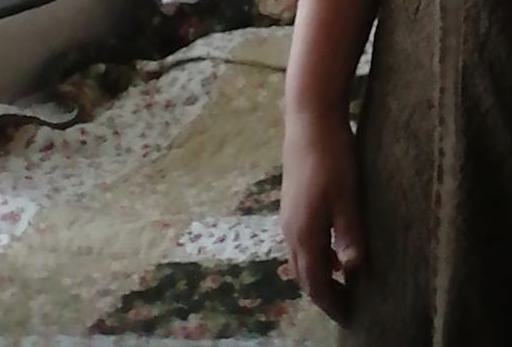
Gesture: no_gesture